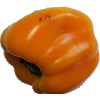
Label: yellow_pepper